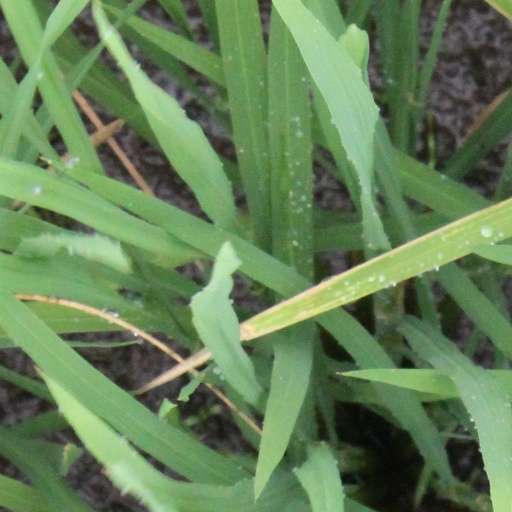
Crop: rice